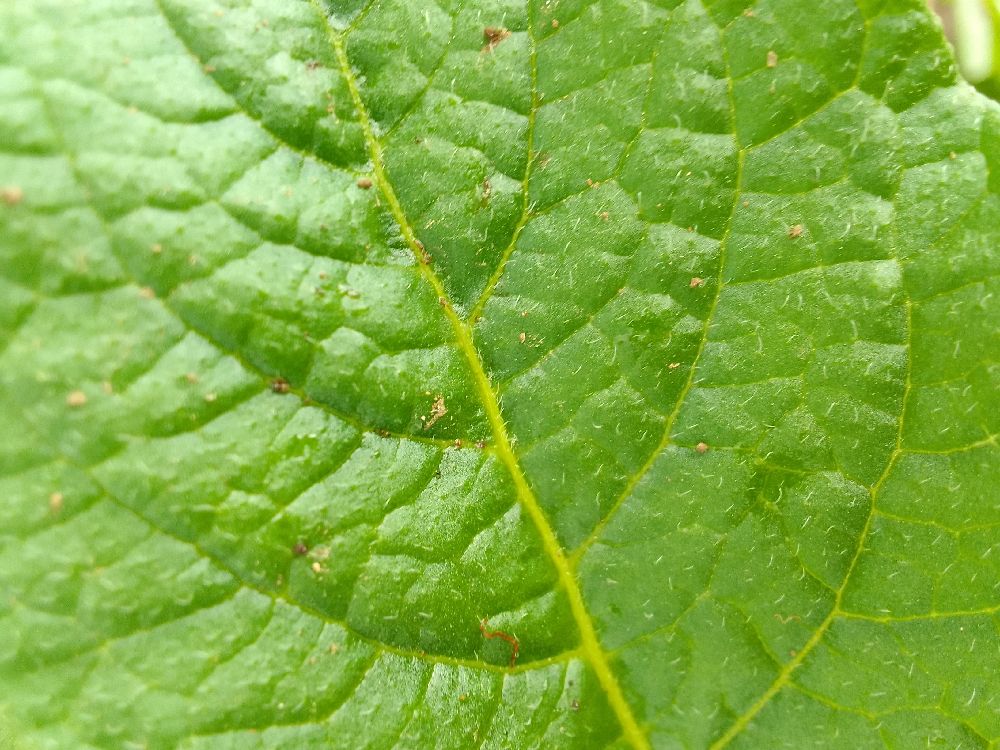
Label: Healthy